Happy Eater

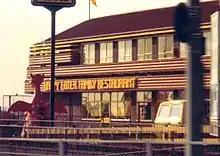
The former Happy Eater at Apex Corner, located on the outskirts of London.

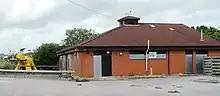
An abandoned Happy Eater near Warminster, with its fibreglass animal playground equipment retained.

In 1973, a former managing director of the hotel group Trusthouse Forte, Michael Pickard, founded a family-orientated roadside restaurant, aimed at competing with the established pre-eminent chain in the industry, Little Chef. The company's first major move was converting Welcome Break restaurants into Happy Eater locations in the 1970s. The restaurants offered similar fare to Little Chef, such as offering English breakfasts and fish and chips. A distinctive difference to customers between the two chains was that Happy Eater provided fibreglass animal-themed playground equipment for children. Outlets were mostly located in the Midlands and the South East of England, with many locations situated along the A1 road corridor.